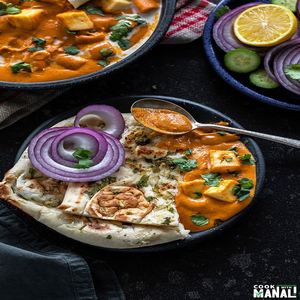
Dish: paneer